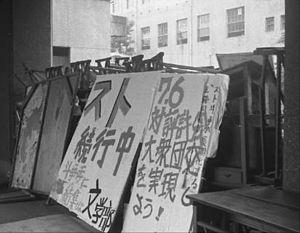
La Rose de Versailles est un shōjo manga écrit et dessiné par Riyoko Ikeda entre 1972 et 1973 et pré-publié dans le magazine Shūkan Margaret de Shūeisha. L'autrice dessine par la suite des histoires supplémentaires où l'on retrouve les personnages du manga avant, pendant ou après les évènements de l'histoire principale. Ces histoires sont pré-publiées dans le magazine Margaret entre 2013 et 2018.